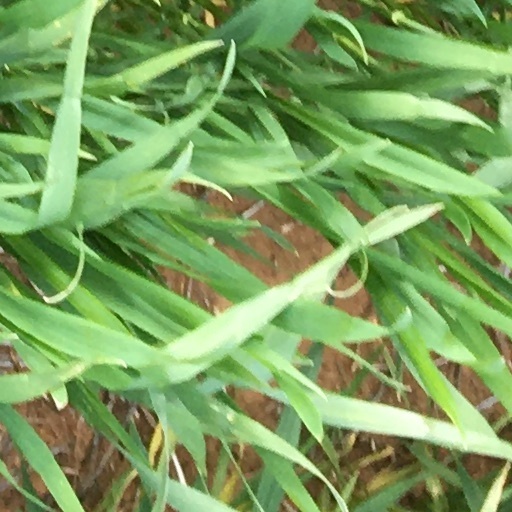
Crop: wheat